Maya Leibovich

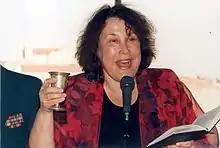
Maya Leibovich

Maya Leibovich is the first native-born female rabbi in Israel; she was ordained in 1993 at the Hebrew Union College-Jewish Institute of Religion in Jerusalem. Her parents were Holocaust survivors.